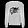
Label: Pullover